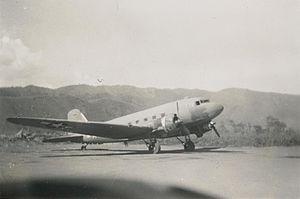
L'aéroport de Sentani est un aéroport desservant la ville de Jayapura, la capitale de la province de Papouasie en Indonésie, sur l'île de Nouvelle-Guinée. L'aéroport porte le nom du lac Sentani, proche de l'aéroport.